Survivor South Africa: Immunity Island

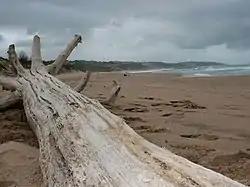
The season was filmed in the Wild Coast Region of the Eastern Cape.

The game began on home soil, with two tribes of 10, the green Zamba, and the orange Vuna. Both tribes saw solid majorities form over the first few days, until an early blindside left Chappies alienated by Vuna led by a majority formed around Anesu, Kiran, Tyson and Wardah. An early tribe swap to Zamba saw Chappies and Santoni aligned with Anela and the original Zamba to get revenge on Wardah's allies, until a second swap saw the Vuna trio of Kiran, Tyson, and Wardah take control over a weakening Zamba tribe in order to target Chappies at the merge.